Danger Street (1947 film)

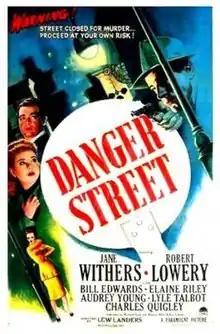
Theatrical release poster

Danger Street is a 1947 American mystery film directed by Lew Landers and written by Winston Miller, Kae Salkow and Maxwell Shane. The film stars Jane Withers, Robert Lowery, Bill Edwards, Elaine Riley, Audrey Young and Lyle Talbot. It was released on June 20, 1947 by Paramount Pictures.